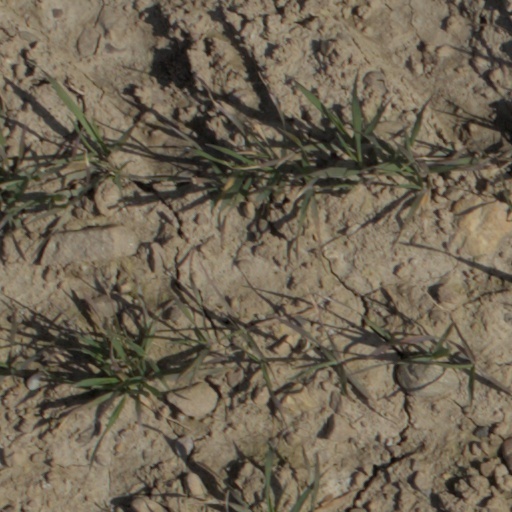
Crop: wheat